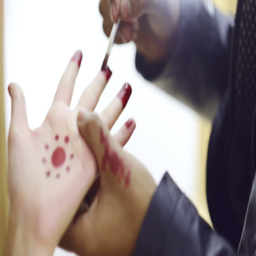
shot of a beautician applying colors on a bride 's hand